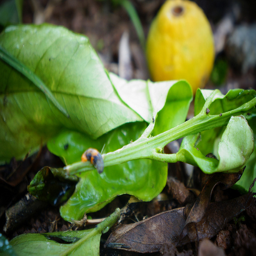
A bug standing on a green stem next to a lemon.
a bug on a bright green leaf on the ground
A very close up image of an insect on a green plant.
Up close shot of some type of insect crawling on a green stem
A bug is crawling on a bunch of leaves on the ground